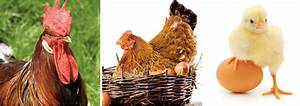
Label: chicken